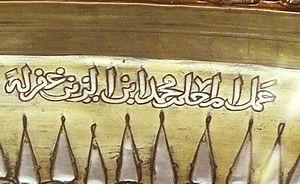
[[Category:Artworks with known accession number|LP26 ]] ArtistMohammed ibn al-ZaynTitleBaptistère de saint LouisDatebetween circa 1320 and circa 1340Mediumhammered brass
Le bassin dit Baptistère de Saint Louis est un objet d'art islamique, en laiton martelé, orné d'un décor incrusté d'argent, d'or, et de pâte noire. Il a été produit dans la zone syro-égyptienne, sous la dynastie des Mamelouk par le dinandier Muhammad ibn al-Zayn. Il s'agit sans doute d'un des objets islamiques les plus célèbres et les plus énigmatiques au monde, actuellement conservé au département des Arts de l'Islam du musée du Louvre sous le numéro d'inventaire LP 16. Malgré son nom usuel, il n'a aucun lien avec le roi de France Louis IX, connu sous le nom de Saint Louis.